Kirkinner railway station

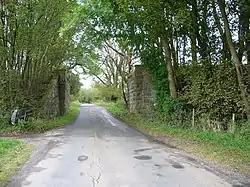
Dismantled overbridge near Kirkinner

The Portpatrick and Wigtownshire Joint Railway was formed from the amalgamation of two railway companies: The Portpatrick Railway and the Wigtownshire Railway, which got into financial difficulties; they merged and were taken over.